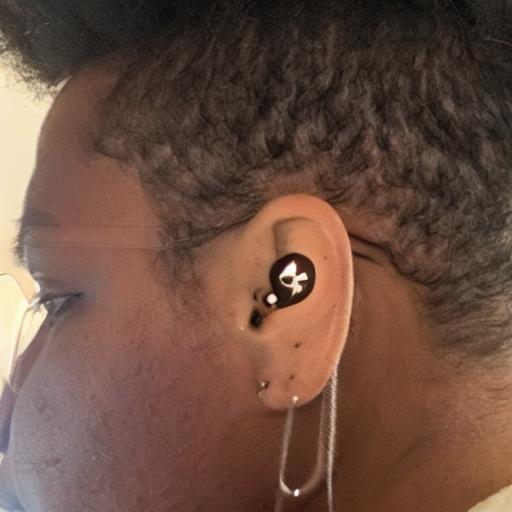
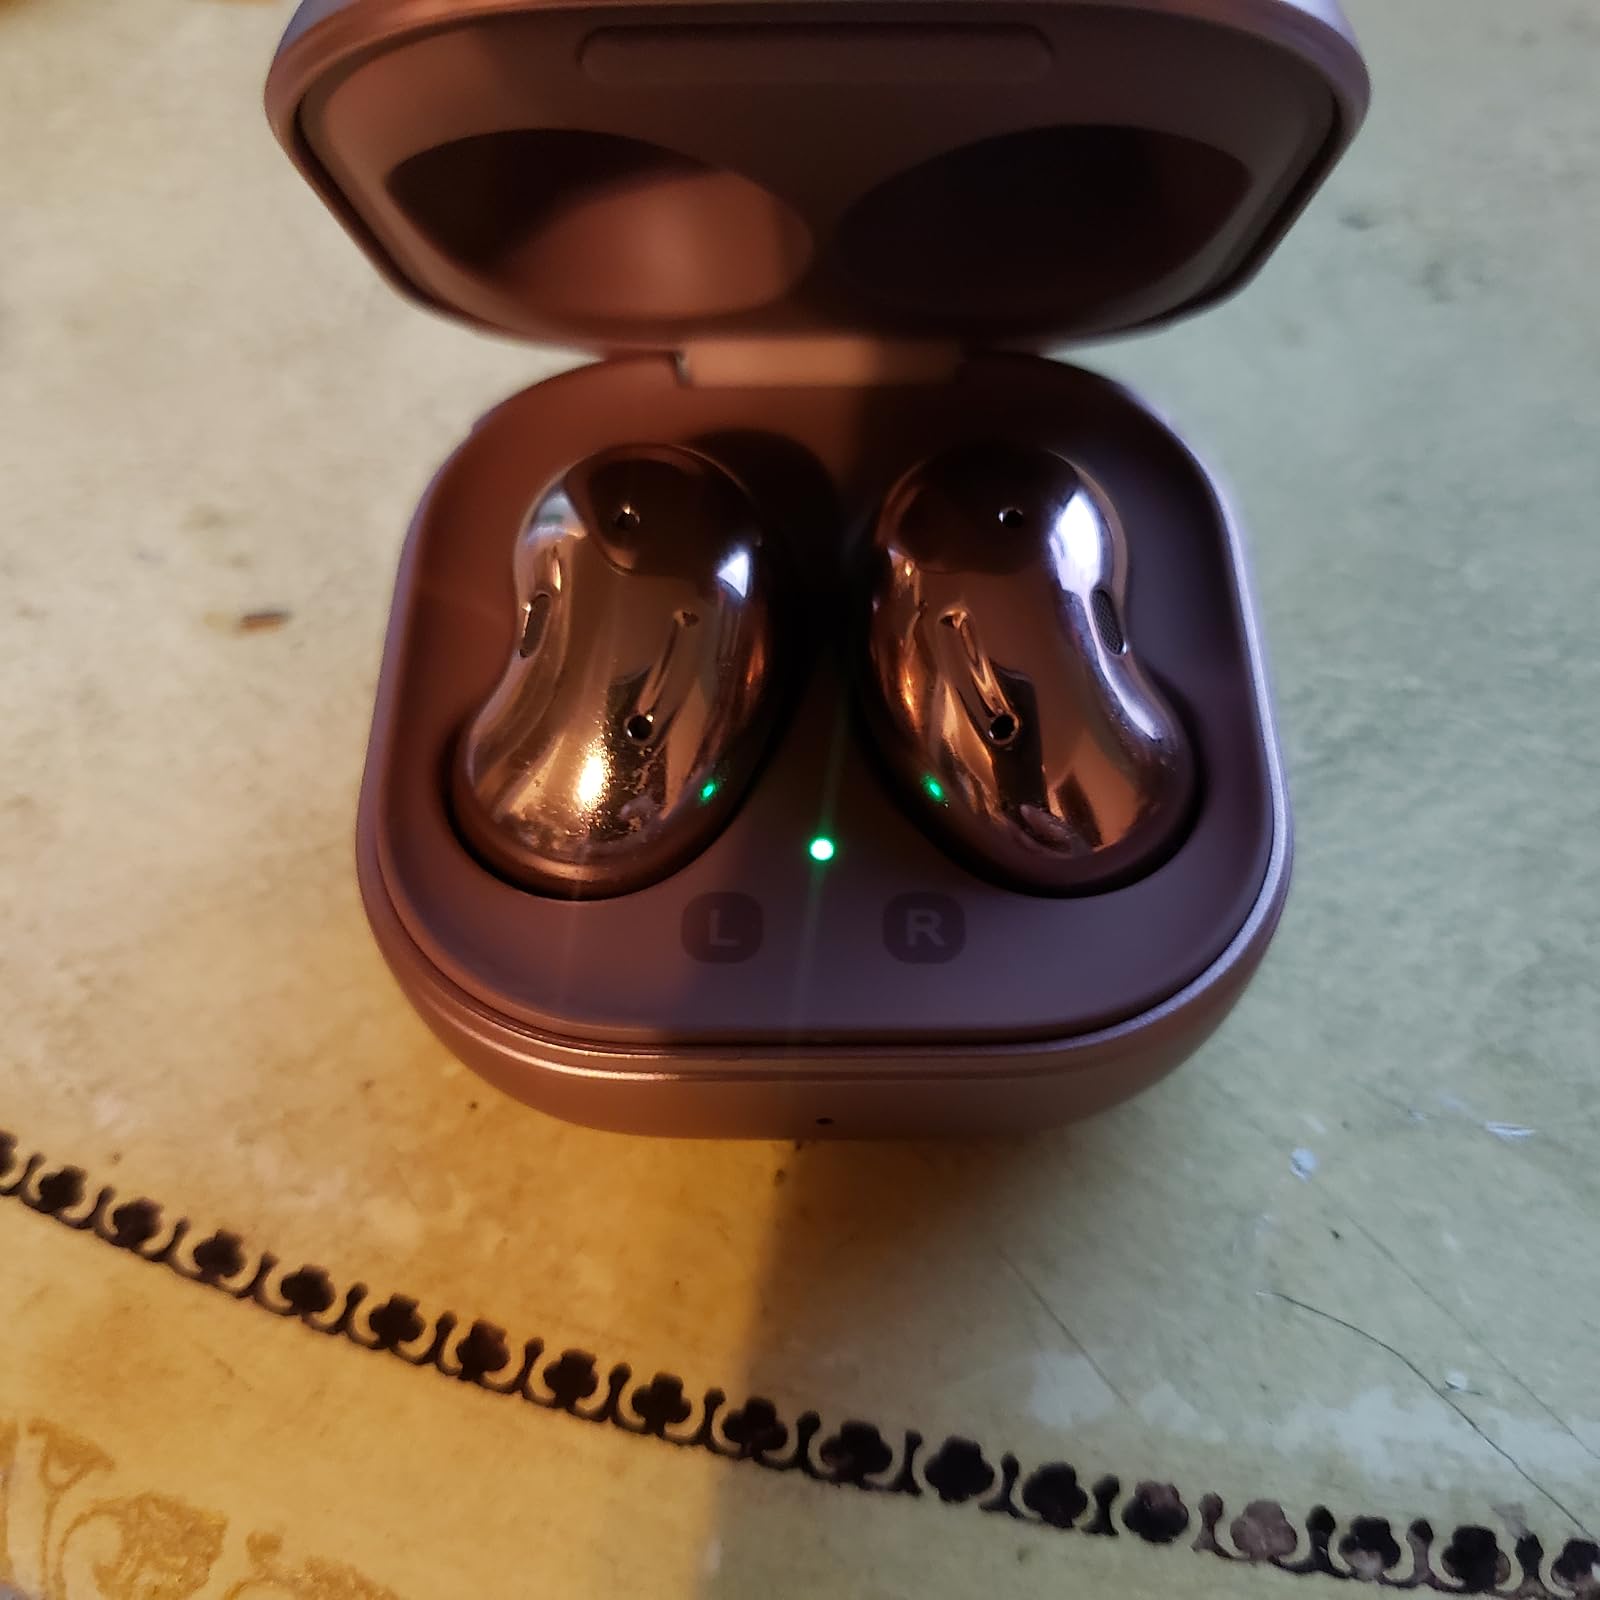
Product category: earbuds
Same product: no